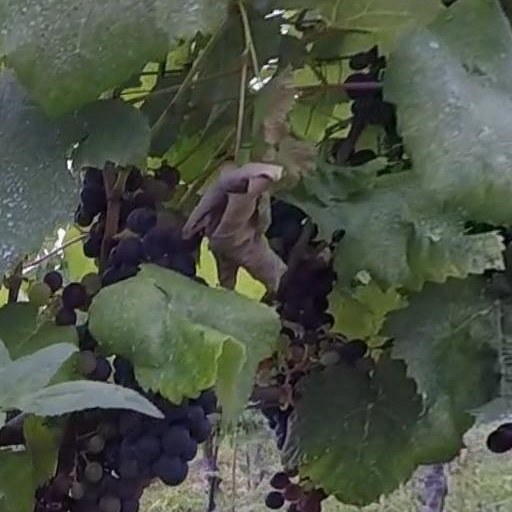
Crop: grape